Michaela Dolinová

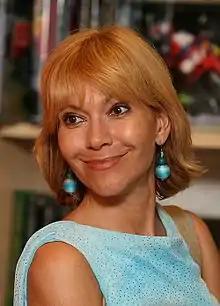
Michaela Dolinová (2008)

Michaela Dolinová (born 16 March 1964 in Třinec, Czechoslovakia) is a Czech actress and TV presenter. She studied in Prague before moving to the Kladno theatre where she played in a variety of classical roles. She also performed in the Semafor Theatre in Prague with fellow actor Josef Dvořák.